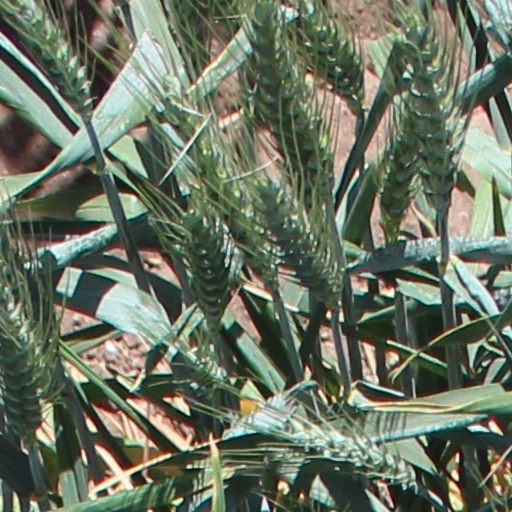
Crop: wheat